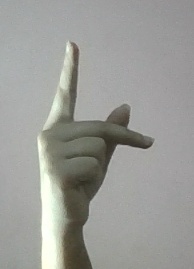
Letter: dha